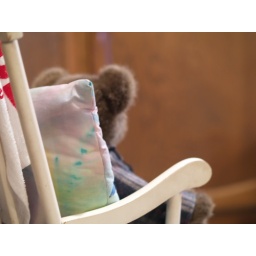
A teddy bear sits in his rocking chair waiting for the TV to be turned on.